Tourism in Nunavut

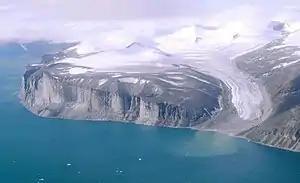
Coast of the Remote Peninsula in Sam Ford Fjord in northeast Baffin Island

Nunavut features a number of outdoor adventure activity opportunities as a result of the territory's vast uninhabited area. Wildlife watching is one particularly popular activity - the territory is home to walrus and belugas, as well as eleven bird sanctuaries housing millions of birds. Muskox are also spread throughout Nunavut, although the territory's tourism authority does not promote 'muskox watching' trips specifically. The territory is also home to a population of polar bears, and trips designed to increase tourists' chances of spotting a polar bear are common. A number of private operators offer wildlife, bird, polar and whale watching tours, in addition to other activities.